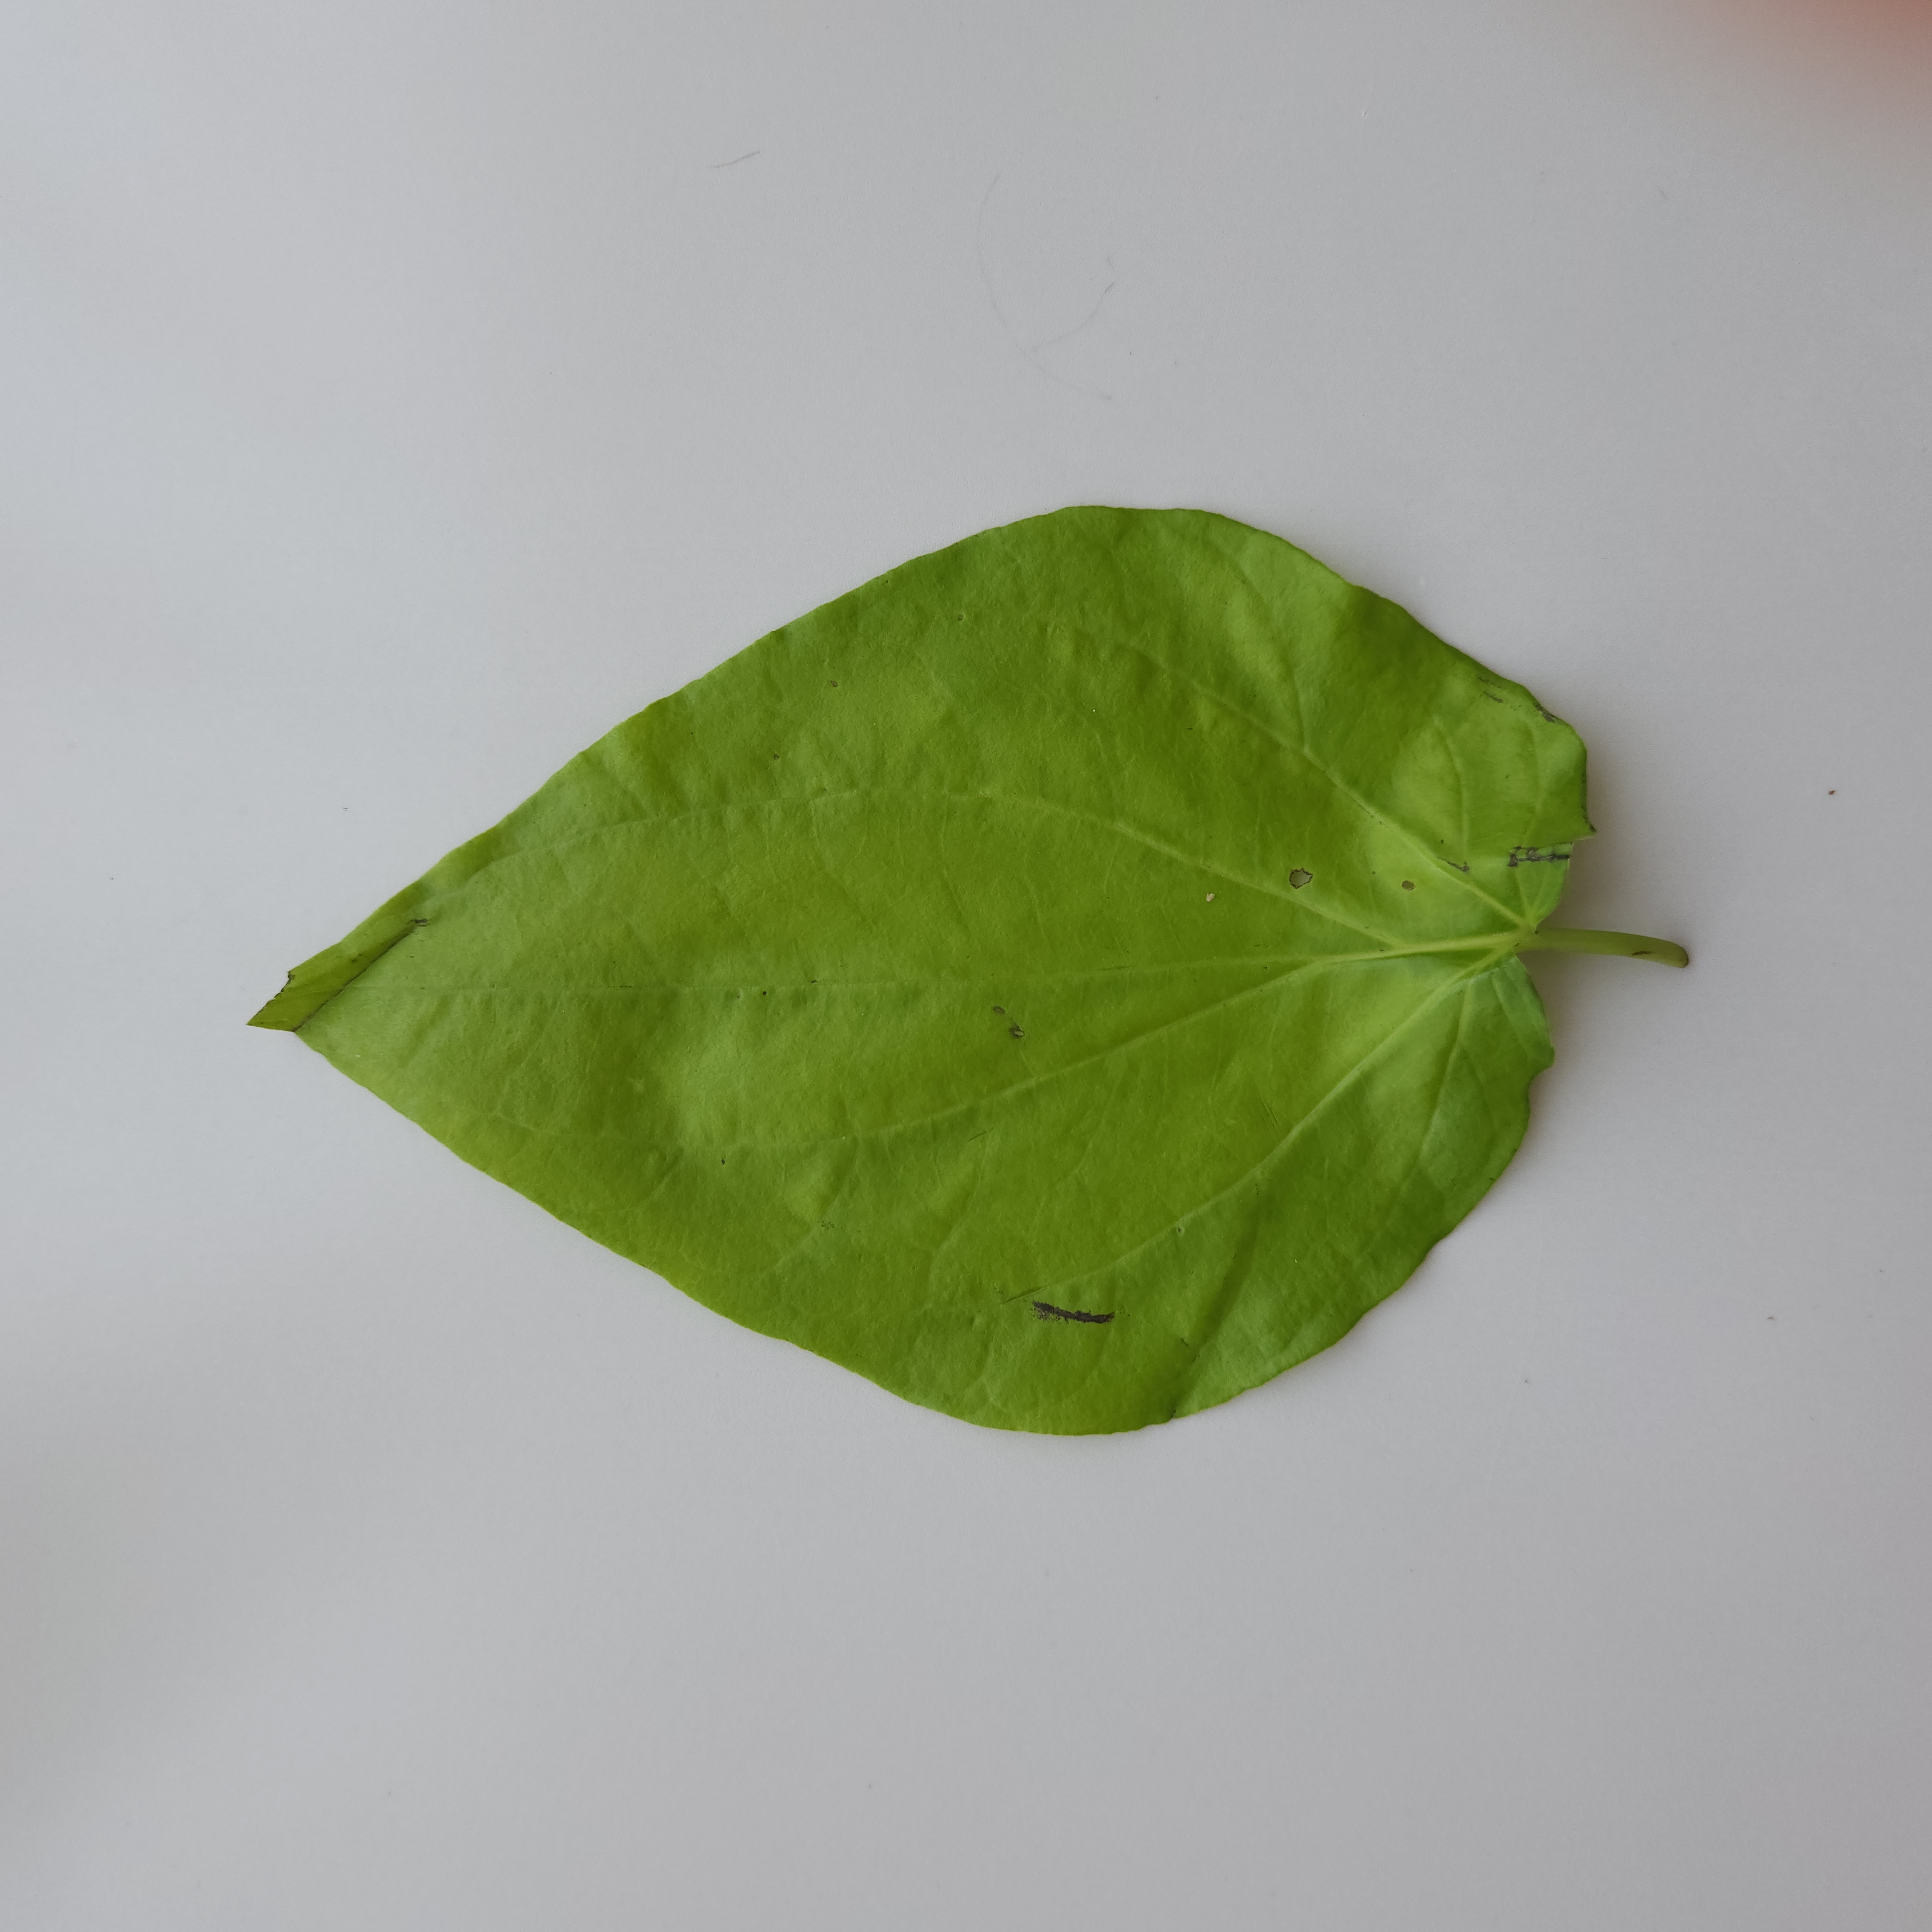
Label: Healthy